Kushal Singh of Auwa

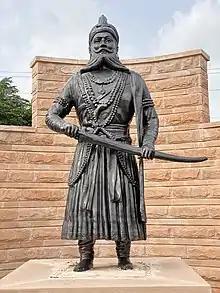
Statue of Thakur Kushal Singh in Auwa

Kushal Singh Rathore also known as Khushal Singh Champawat (died 1864) was the Thakur of a prominent Thikana of Auwa in Jodhpur State. During Indian rebellion of 1857, he defeated the British Army in the Battle of Bithoda and Chelawas.